Glucosidases

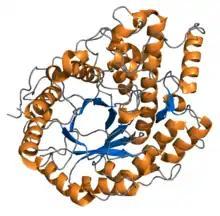
Beta-amylase, a type of glucosidase

Glucosidases are the glycoside hydrolase enzymes categorized under the EC number 3.2.1.